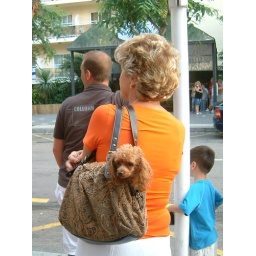
When in Saluo Spain and waiting on the road train I spotted this happy dog.